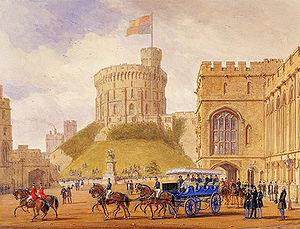
Les Royal Mews sont les écuries de la famille royale britannique. À Londres, deux sites peuvent prétendre à la dénomination de Royal Mews : anciennement les bâtiments situés à Charing Cross, et depuis les années 1820, au palais de Buckingham. Le site est ouvert au public tout au long de l'année.
Cette page concerne l'année 1844 du calendrier grégorien.